Vasantha Geetam

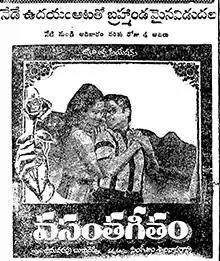
Theatrical release poster

Vasantha Geetam is a 1984 Telugu-language drama film, produced by Bhimavarpu Buchi Reddy under the Jyothi Art Creations banner and directed by Singeetham Srinivasa Rao. It stars Akkineni Nageswara Rao, Radha and music composed by Chakravarthy. The movie is a remake of director's own 1984 Kannada movie "Shravana Banthu".